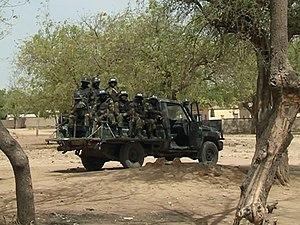
Le bataillon d'intervention rapide, nommé bataillon léger d’intervention de sa création en 1999 jusqu'en 2001, est une unité d'élite, comptant actuellement environ 5 000 hommes, considérée comme la force la mieux équipée et entraînée du Cameroun.
L'insurrection djihadiste au Nigeria ou insurrection de Boko Haram est un conflit armé qui éclate en 2009 dans le nord du Nigeria. Cette guerre oppose l'État nigérian, le Cameroun, le Tchad et le Niger aux groupes salafistes djihadistes de Boko Haram et Ansaru, dont le but est d'établir un califat et d'instaurer la charia.